Newport-class tank landing ship

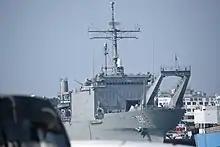
at the Port of Kaohsiung in 2016

Two ships were leased by the Republic of China Navy (ROCN) from the United States on 1 July 1995. "Manitowoc" and "Sumter" were taken to Newport News Shipbuilding and refitted before being recommissioned into the ROCN on 8 May 1997 and renamed "Chung Ho" and "Chung Ping" respectively. The two ships were purchased on 29 September 2000.